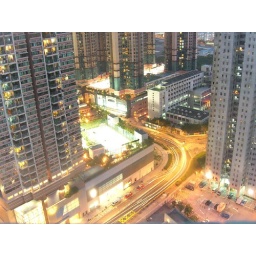
This is a ten second shot from my 32nd floor window facing Hung Hau MTR Station in HK.